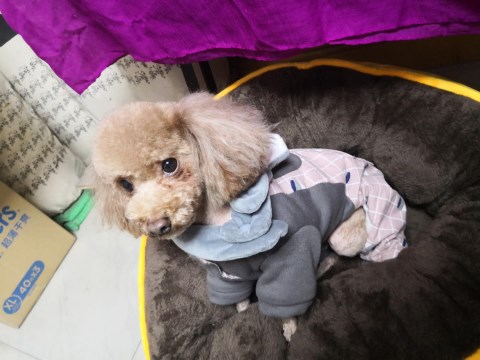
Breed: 7449-n000128-teddy